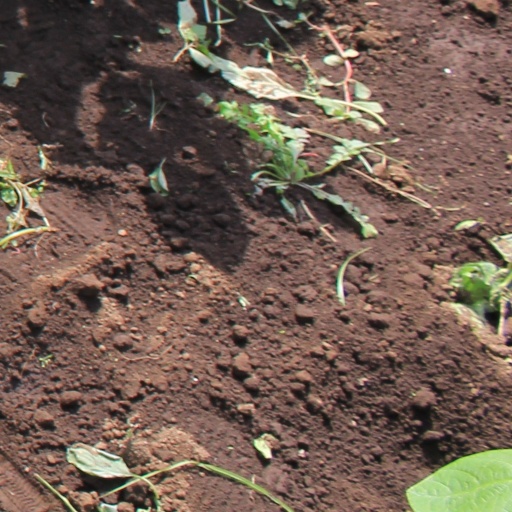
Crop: soybean